Tzofar

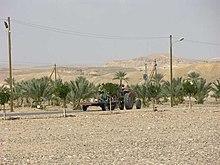
Agriculture in Tzofar

Tzofar is a moshav in southern Israel. Located in the Arava valley, it falls under the jurisdiction of the Central Arava Regional Council. In it had a population of .